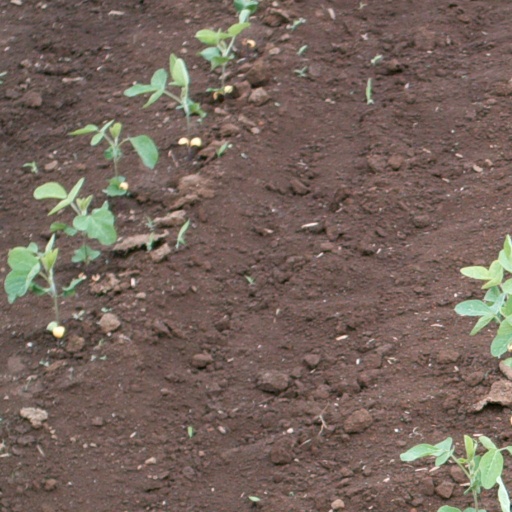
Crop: soybean